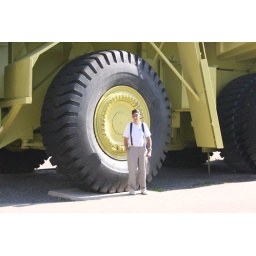
Man standing beside it is 6'2&amp;quot;, truck is huge